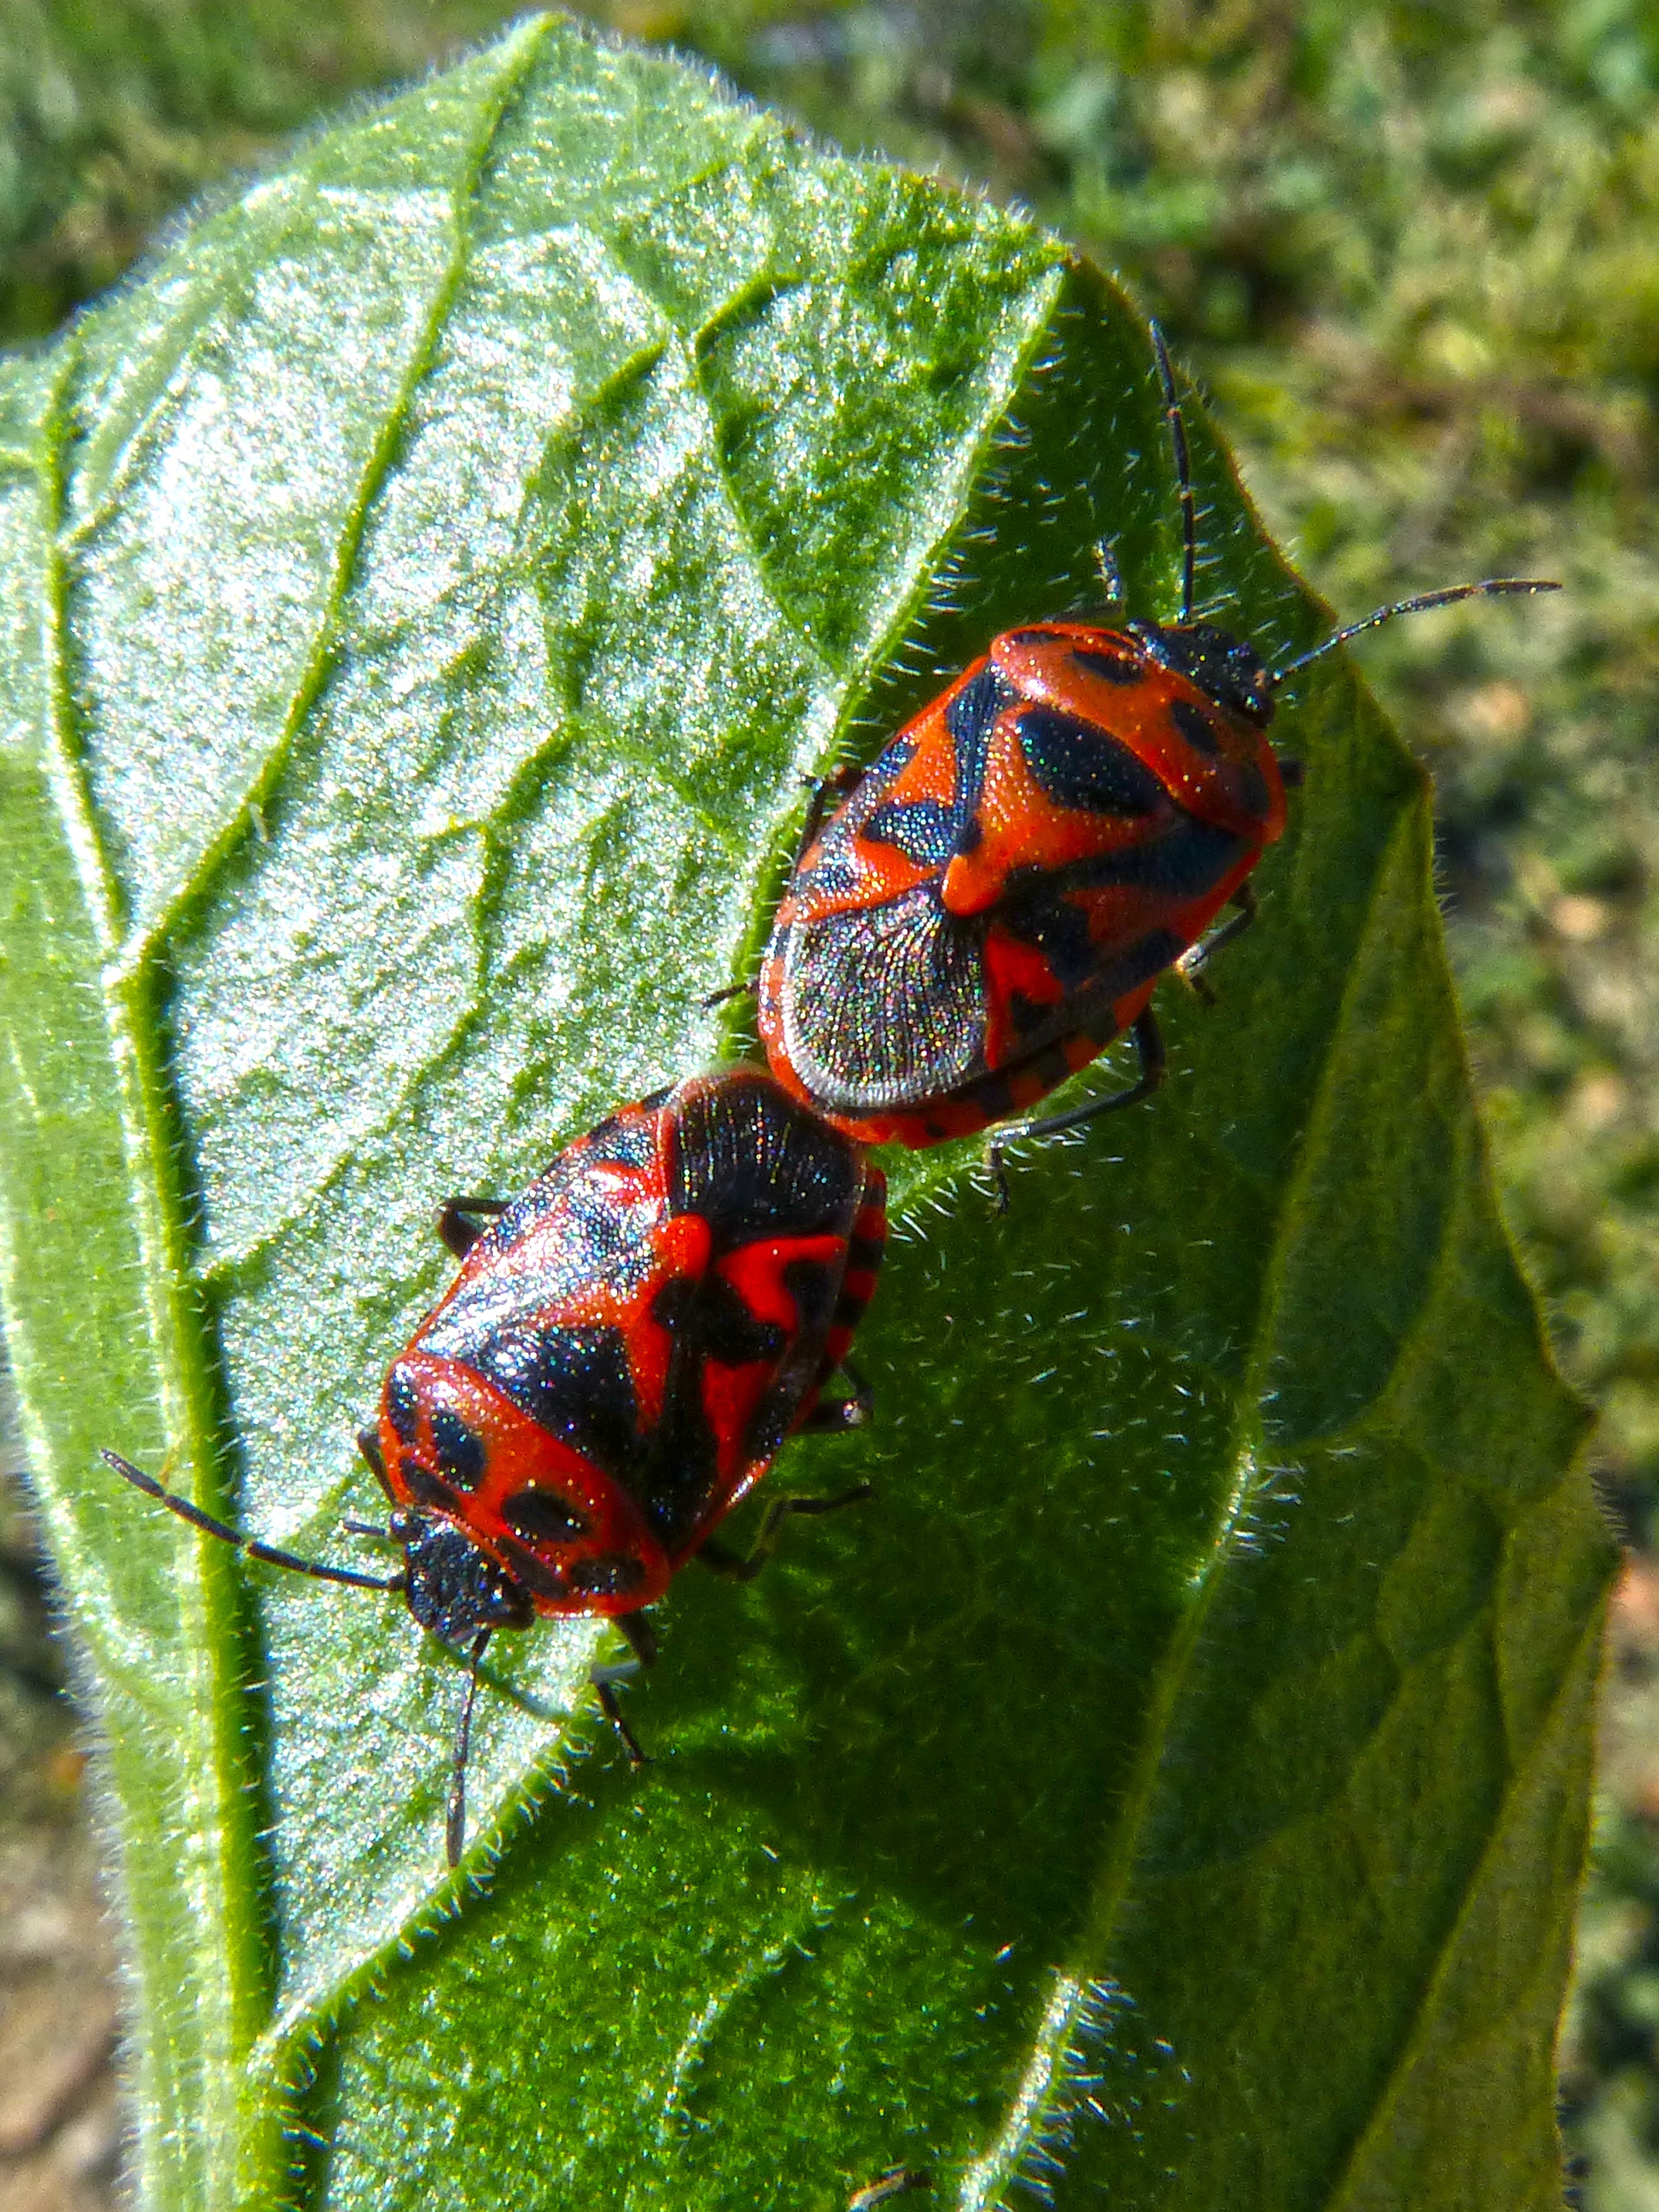
nature, photography, leaf, flower, wildlife, green, insect, botany, flora, fauna, ladybird, invertebrate, close up, reproduction, beetle, copulation, mating, macro photography, leaf beetle, orange beetle, eurydema ornata, red bug, plant stem, true bugs